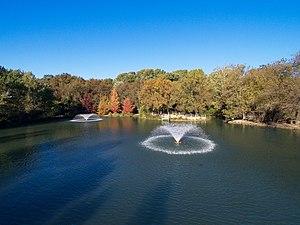
Plan d'eau Arboretum
Saint-Martin-de-Crau est une commune française située dans le département des Bouches-du-Rhône, en région Provence-Alpes-Côte d'Azur. Ses habitants sont les Saint-Martinois ou les Cravens.